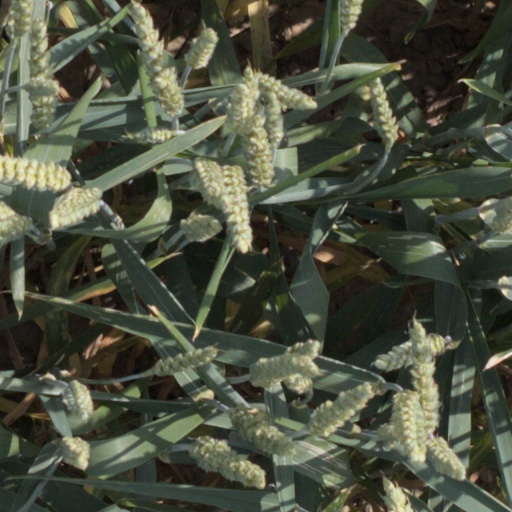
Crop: wheat